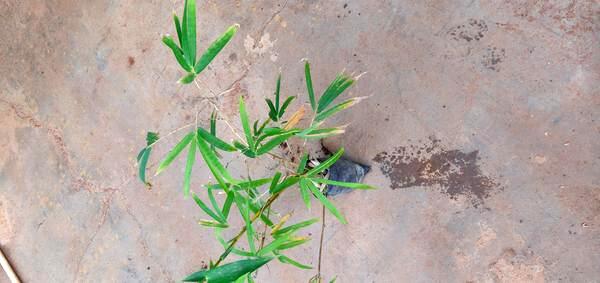
Plant: Bamboo